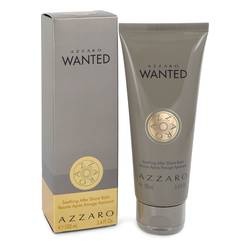
Azzaro Wanted After Shave Balm By Azzaro
Azzaro Wanted Cologne by Azzaro, Launched in 2016, azzaro wanted is one of the newer fragrances added to the lorris azzaro collection. In both smell and presentation, this cologne draws out the rebel in every man with striking aromas and a gleaming gun cylinder bottle. At the top, a refreshing mixture of lemon and ginger opens the senses to a deeper medley of exotic scents.
Brand: Azzaro
Category: Health & Beauty > Personal Care > Shaving & Grooming > Aftershave